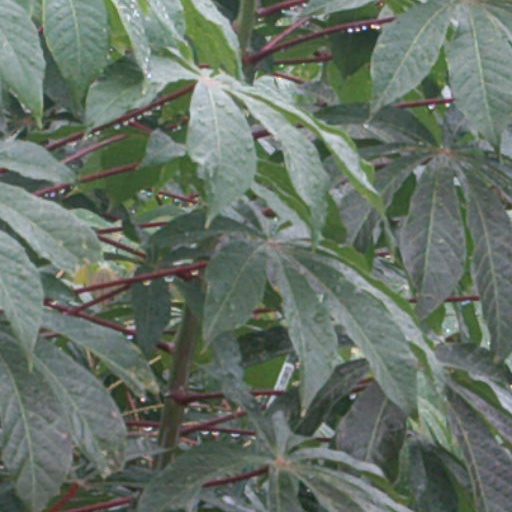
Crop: cassava